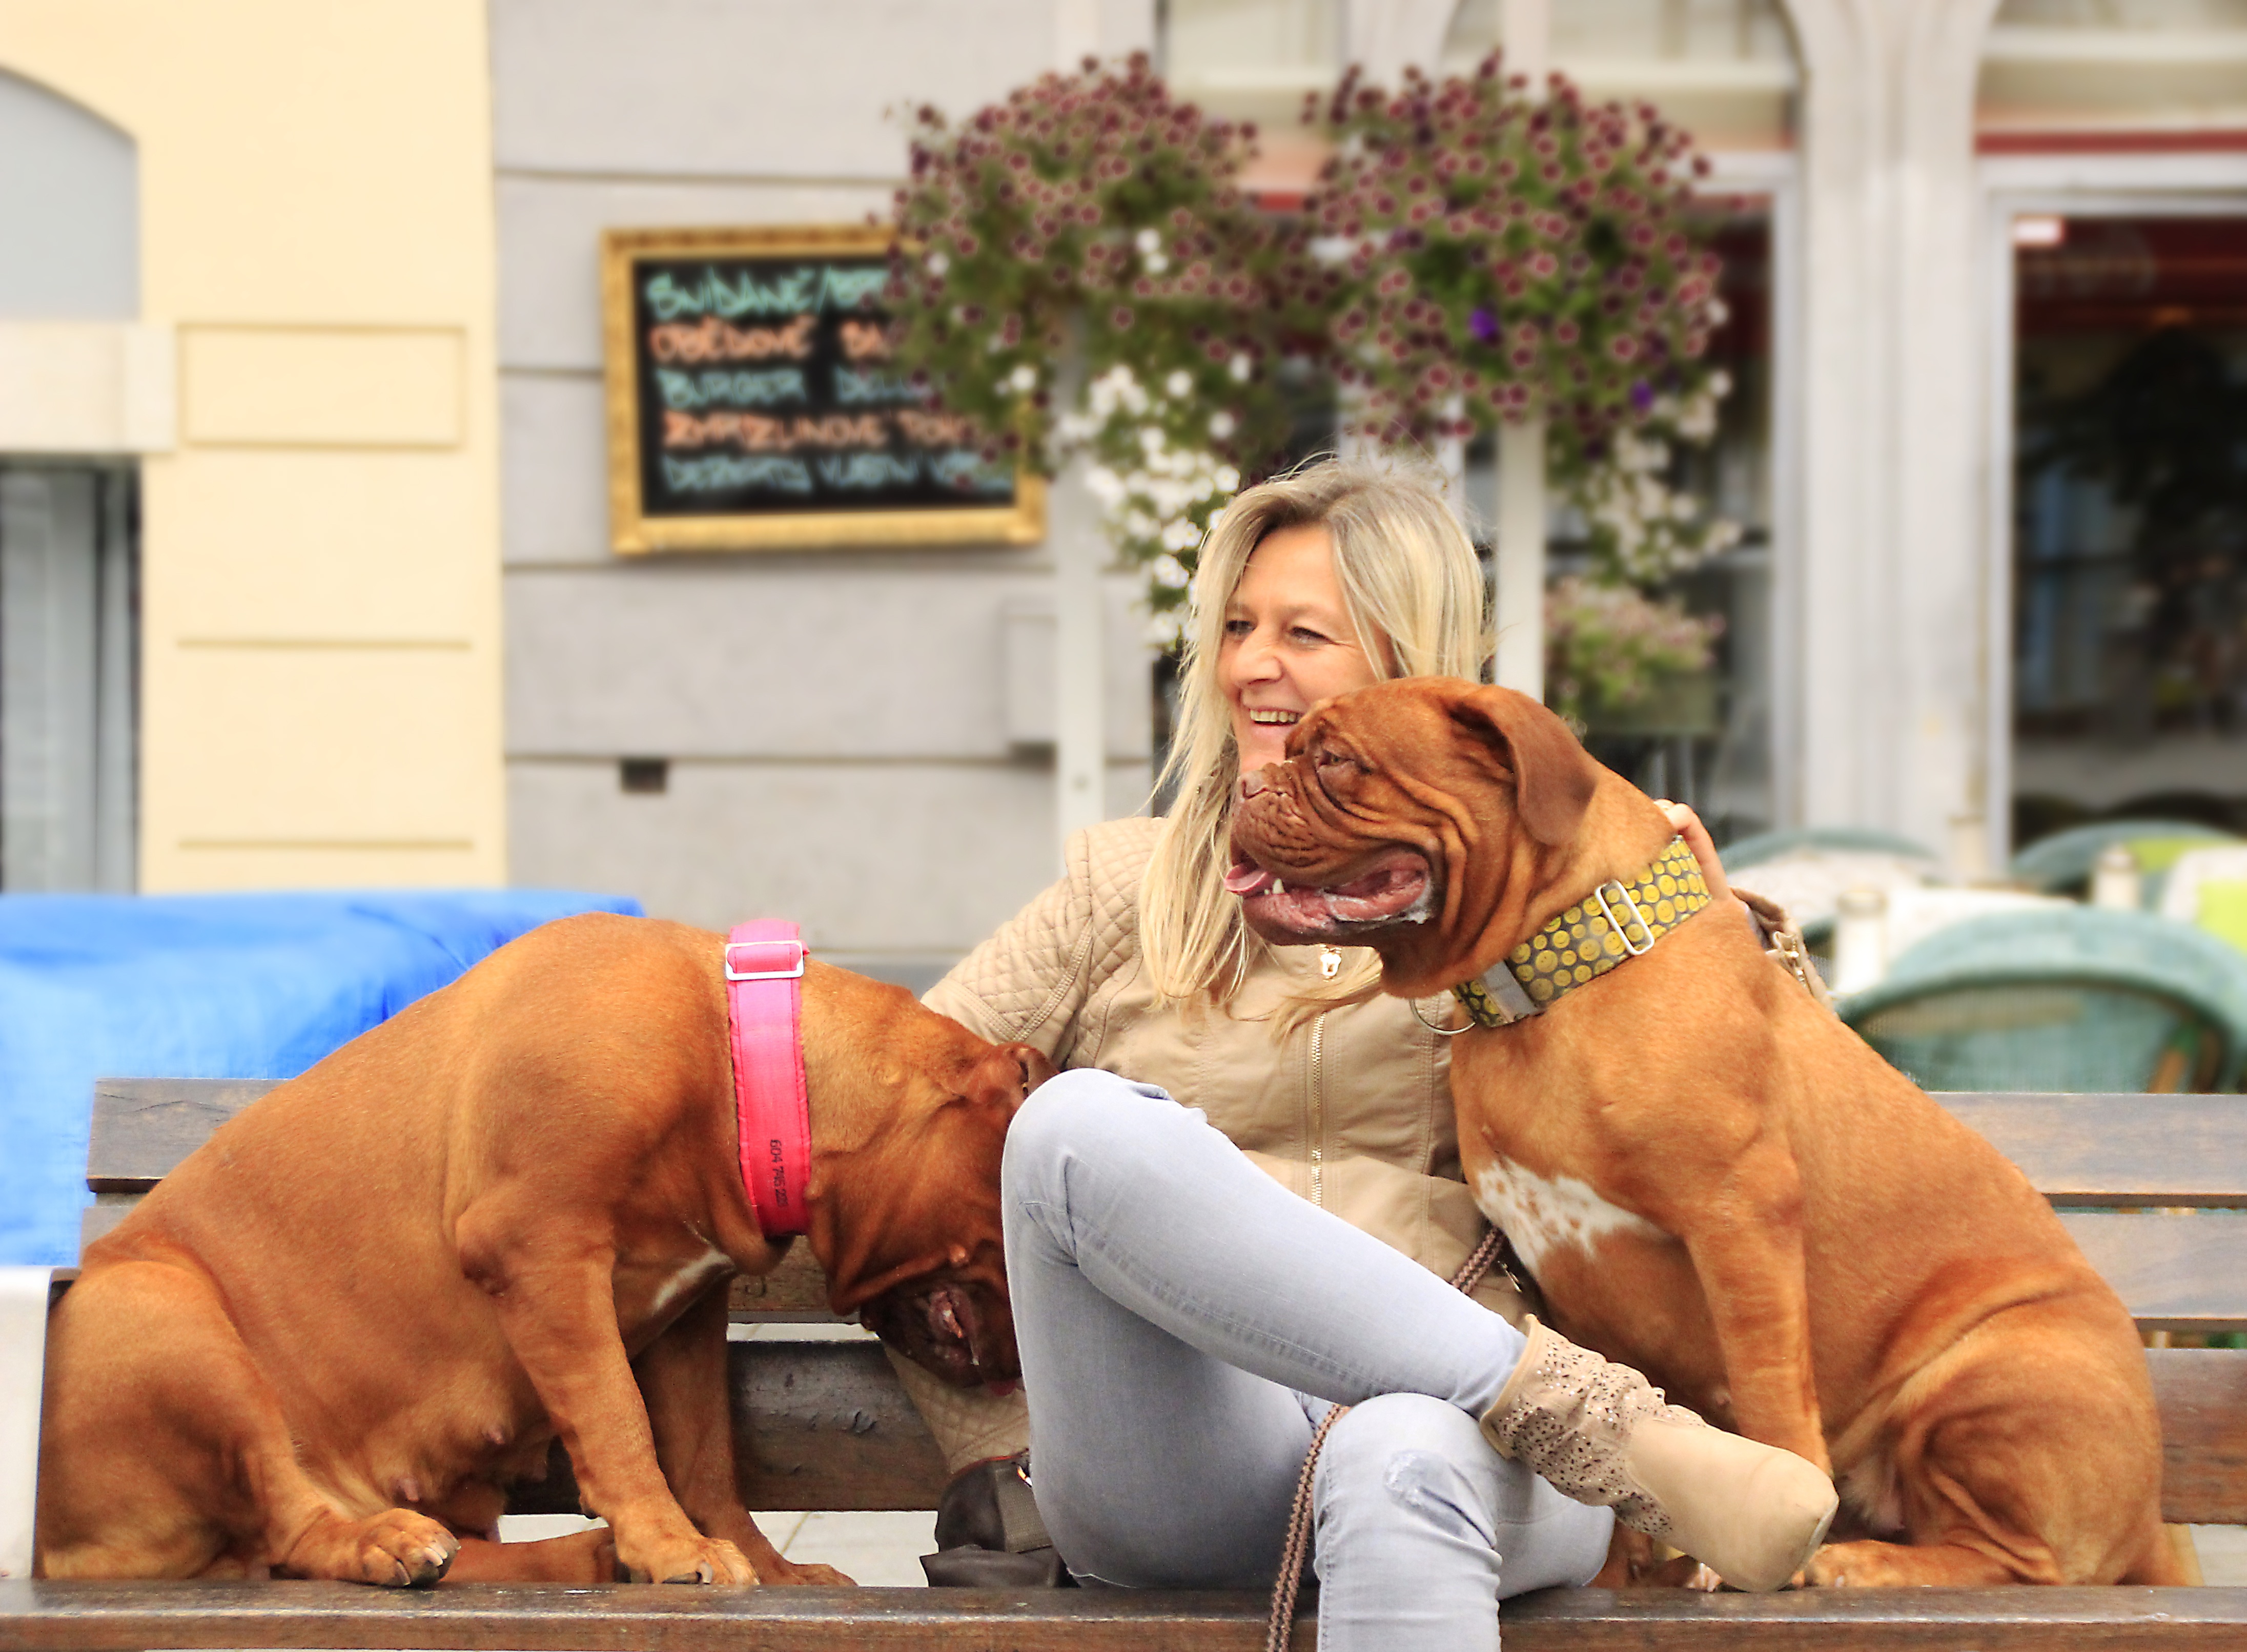
nature, outdoor, girl, street, city, puppy, dog, animal, pavement, europe, pet, two, collar, outside, de, french, paving, bordeaux, big, huge, guard, czech, mastiffs, brno czech republic, dogue, dogue de bordeaux, my friend, dog like mammal, the alley, the guardian of the